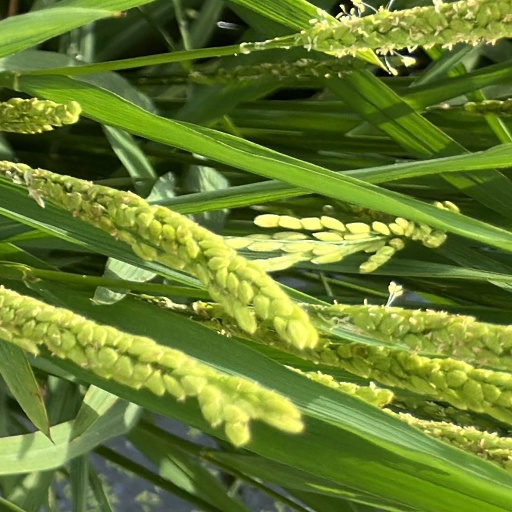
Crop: rice